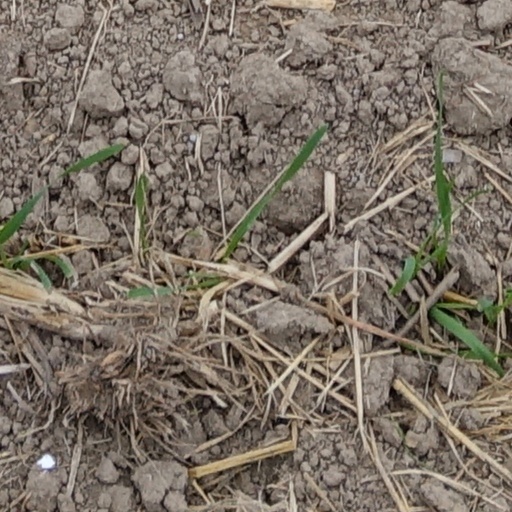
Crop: wheat